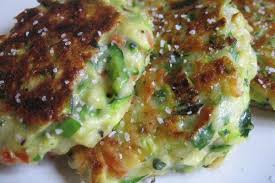
Yemek: mucver